Triple-A syndrome

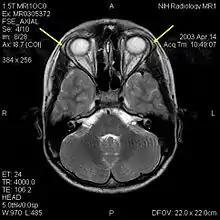
MRI of the brain of 12-year-old boy with triple-A syndrome showing hypoplastic lacrimal glands (yellow arrows)

Triple-A syndrome or AAA syndrome is a rare autosomal recessive congenital disorder. In most cases, there is no family history of AAA syndrome. The syndrome was first identified by Jeremy Allgrove and colleagues in 1978; since then just over 100 cases have been reported. The syndrome is called Triple-A due to the manifestation of the illness which includes achalasia (a dysfunction of the esophagus), addisonianism (adrenal insufficiency of primary type), and alacrima (insufficiency of tears). Alacrima is usually the earliest manifestation. Neurodegeneration or atrophy of the nerve cells and autonomic dysfunction may be seen in the disorder; therefore, some have suggested the disorder be called 4A syndrome. It is a progressive disorder that can take years to develop the full-blown clinical picture. The disorder also has variability and heterogeneity in presentation.